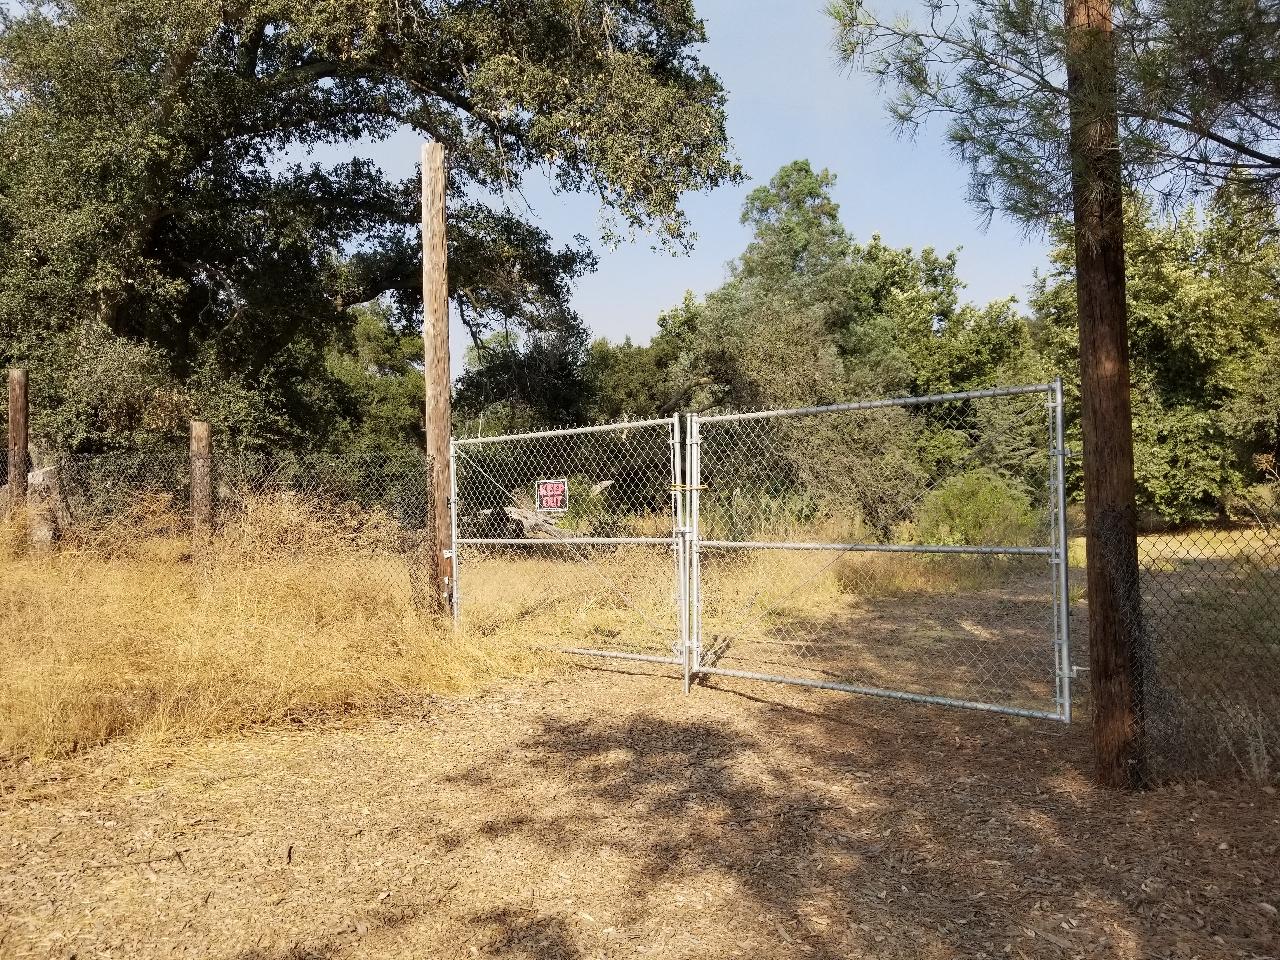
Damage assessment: inaccessible